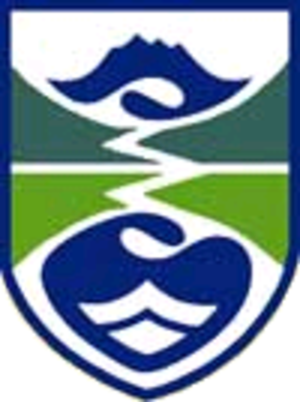
Breiðdalshreppur est une municipalité de l'est de l'Islande.